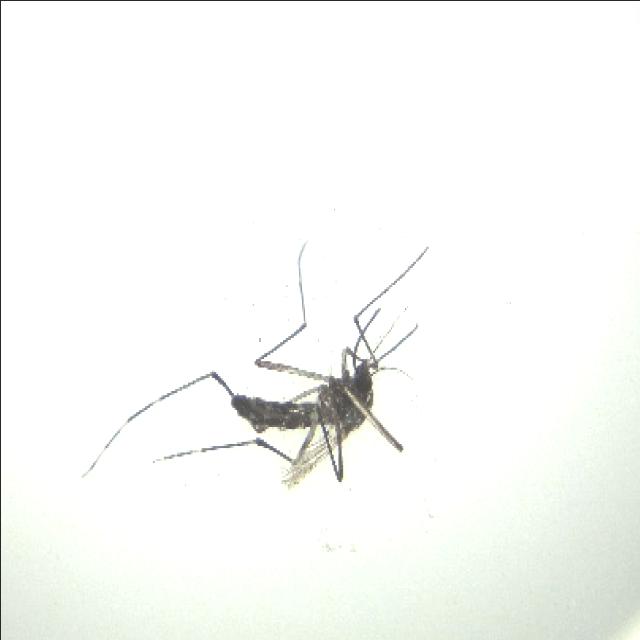
Species: aedes_albopictus